Beatrice Offor

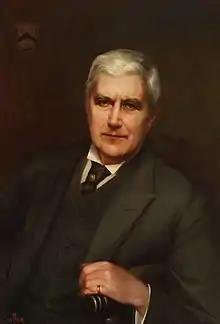
Ralph Littler by Offor, c.1903–1904

Offor was born in 1864 in Sydenham, Kent and trained at the Slade School of Art in London, where she became a close friend of Moina Mathers. In 1892 she married William Farran Littler, an artist and sculptor.